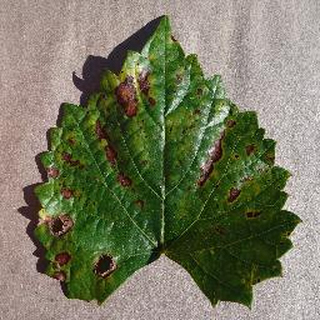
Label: grape_esca_black_measles